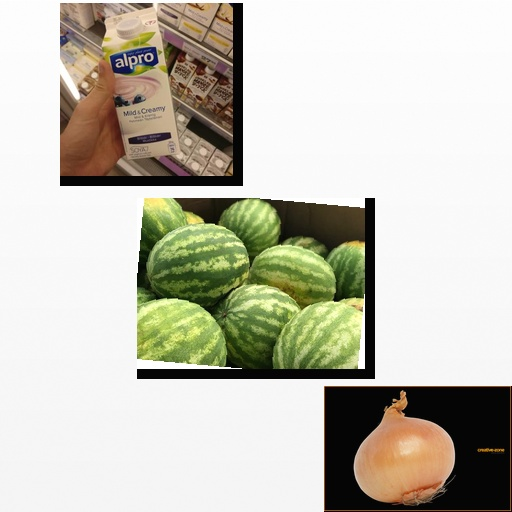
Food items: watermelon, onion, blueberry_soy_yogurt